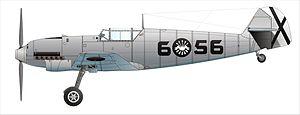
José Falcó Sanmartín est un pilote d'aviation militaire espagnol qui a combattu dans les rangs républicains pendant la guerre d'Espagne et qui en est l'un des as, avec huit victoires officielles.
Le Messerschmitt Bf 109 est un chasseur monomoteur monoplace allemand conçu par l'ingénieur allemand Willy Messerschmitt en réponse à un appel d'offres du RLM pour la conception d'un chasseur moderne devant équiper la Luftwaffe naissante en 1935.
La légion Condor est une force aérienne formée de volontaires à partir d'effectifs de l’Armée de l'air de l'Allemagne nazie, qui a combattu en Espagne aux côtés des nationalistes durant la guerre civile, entre juillet 1936 et avril 1939.
Selon les termes du traité de Versailles en 1919, l'Allemagne n'a pas le droit d'avoir une aviation militaire. Mais des pilotes allemands sont secrètement formés pour l'aviation militaire en Union soviétique dès la fin des années 1920, puis en Allemagne au début des années 1930, sous le couvert de l'Association allemande des sports aériens à l'école centrale des pilotes commerciaux.
Le bombardement de Guernica est une attaque aérienne réalisée sur la ville basque espagnole de Guernica le lundi 26 avril 1937 par 44 avions de la Légion Condor allemande nazie et 13 avions de l'Aviation Légionnaire italienne fasciste, en appui du coup d'État nationaliste contre le gouvernement de la Seconde République espagnole.